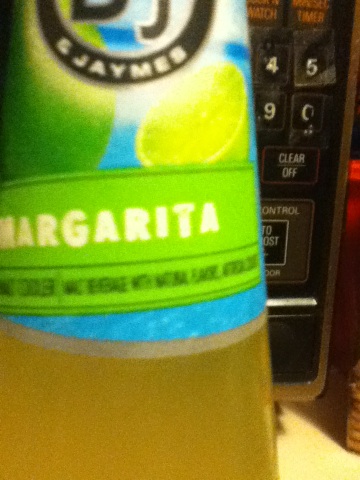Question: what flavor is this
Answer: margarita